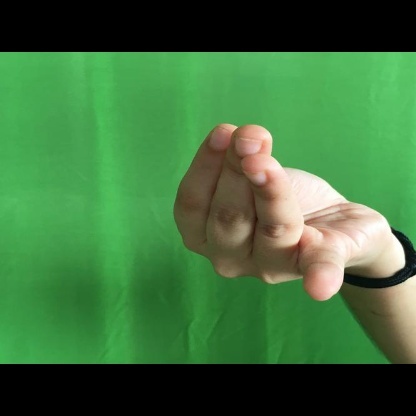
Mudra: Chaturam